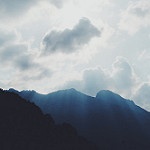
Label: mountain